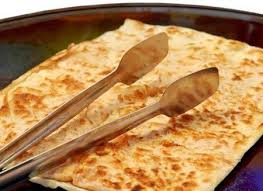
Yemek: gozleme